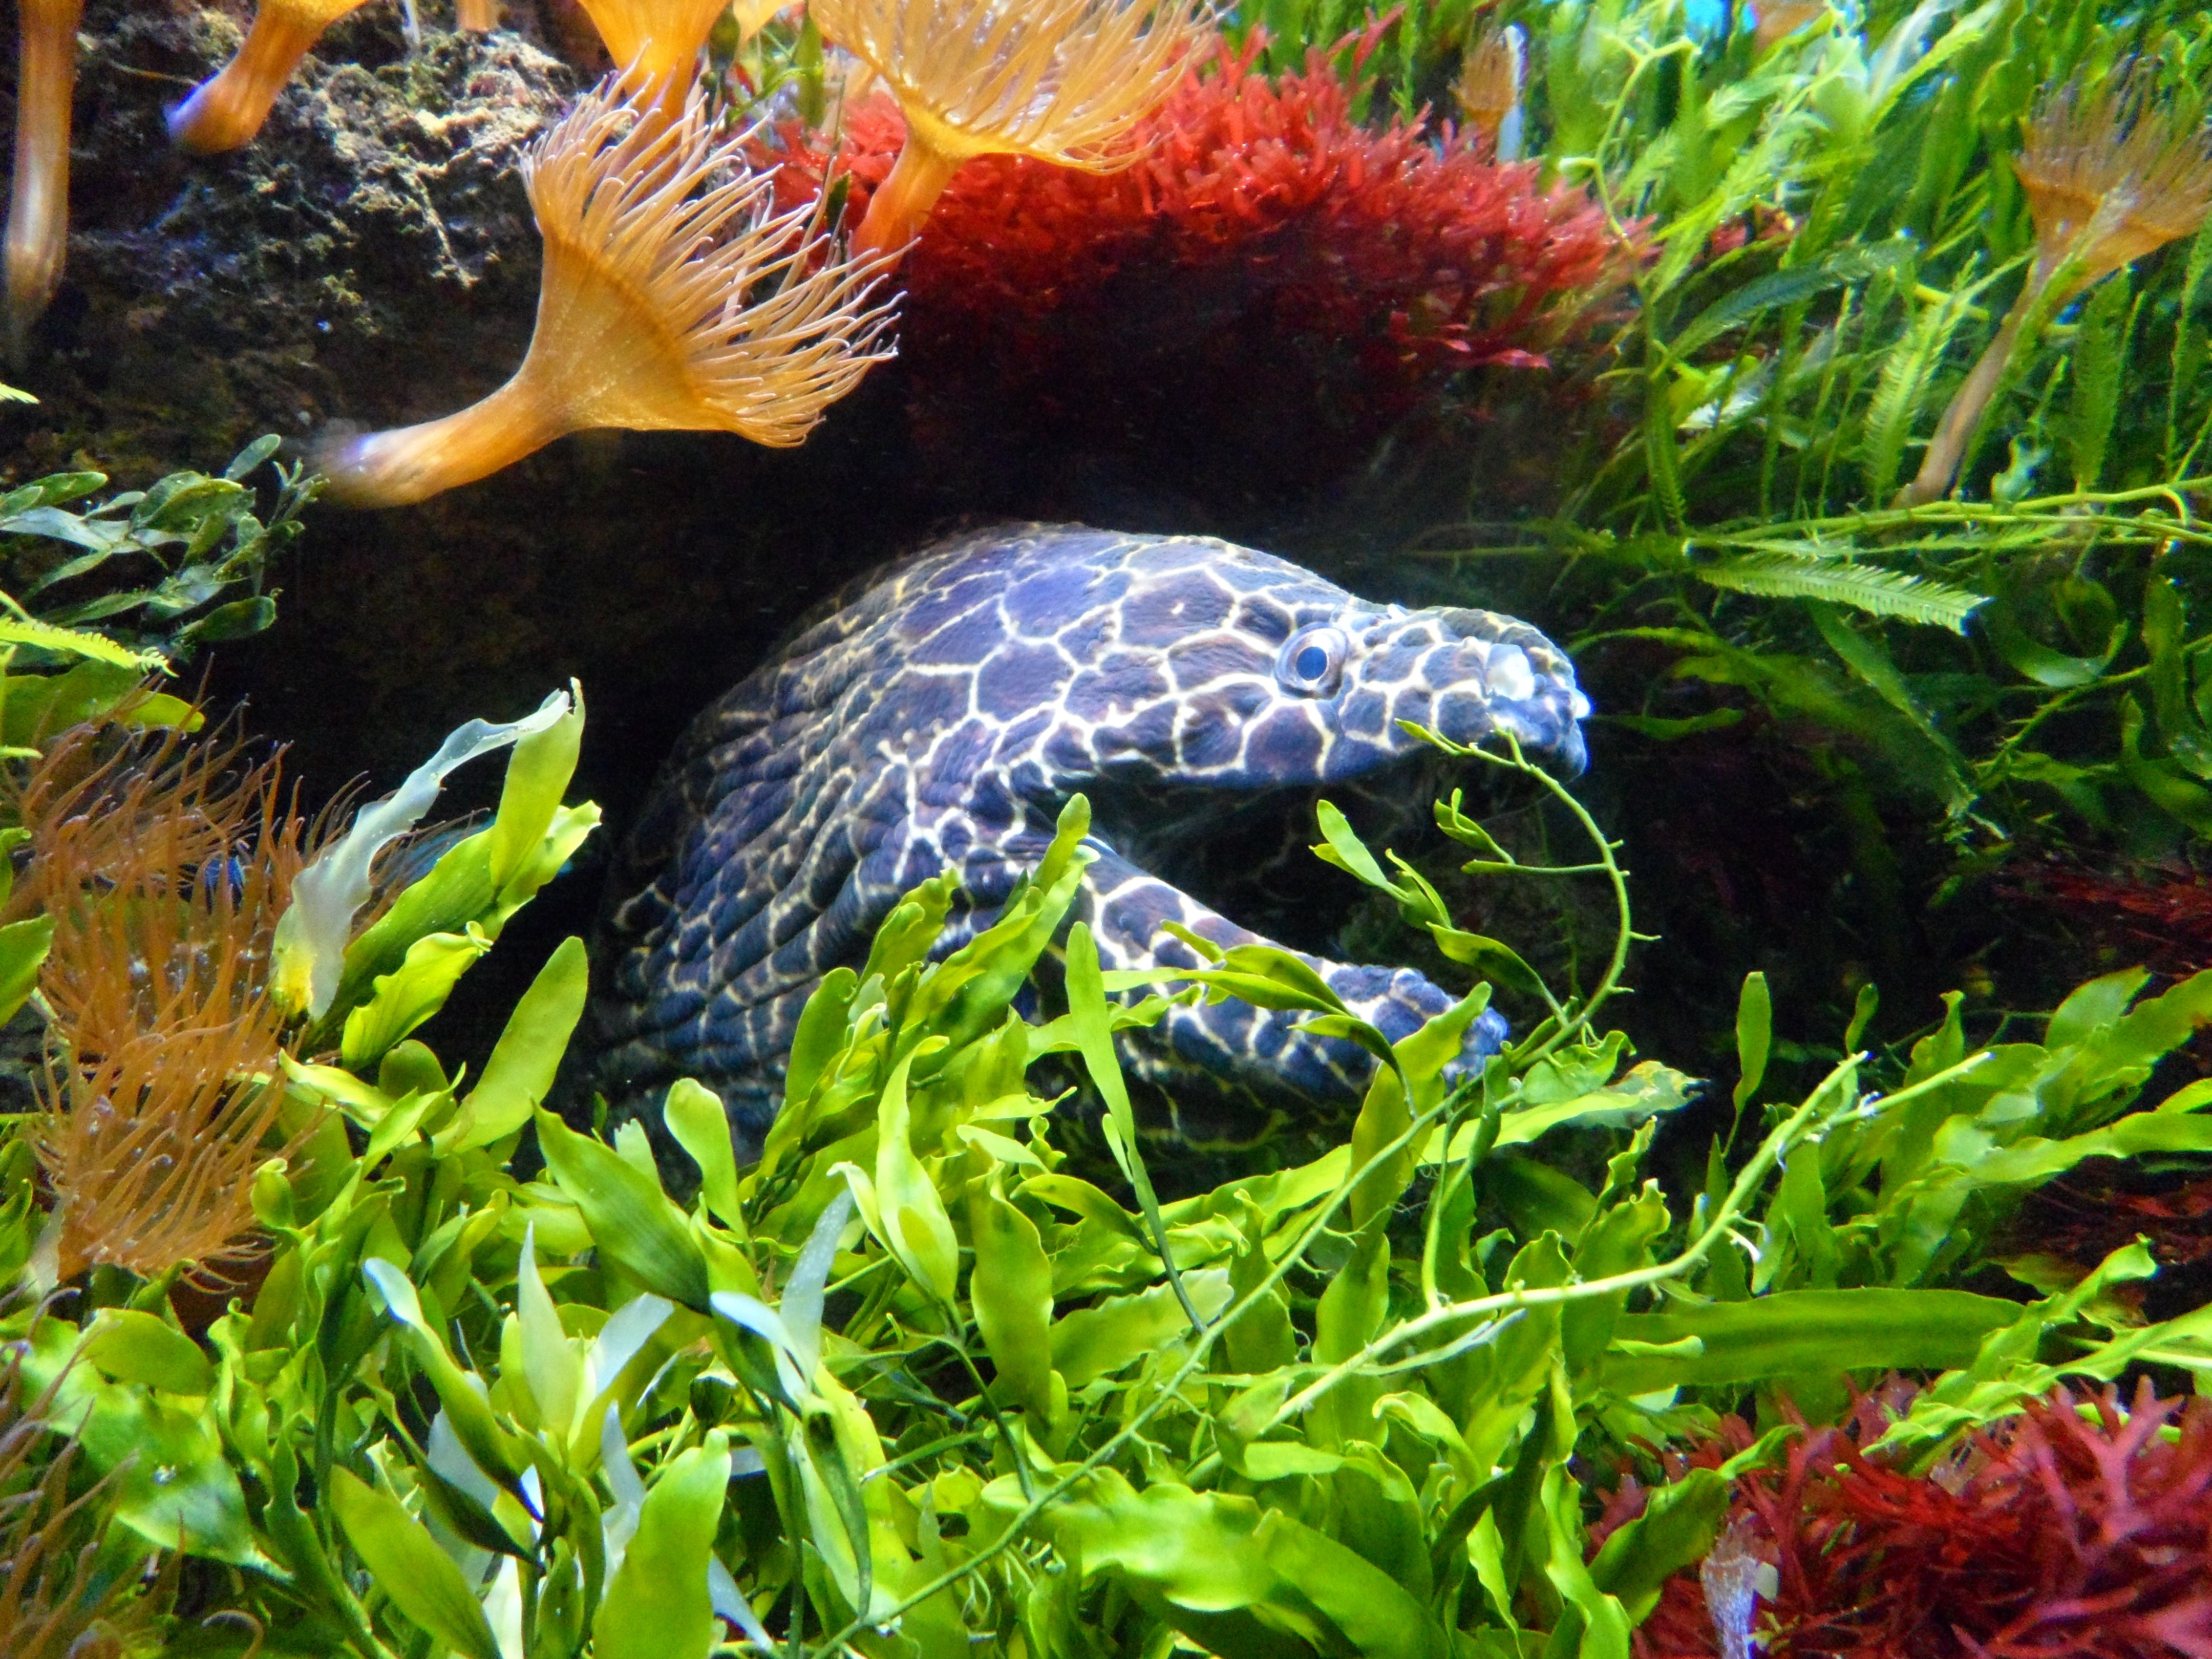
sea, water, underwater, waiting, foot, biology, fish, coral reef, aquarium, lurking, hidden, moray, anemone, hiding place, waiting off, marine biology, fish mouth, freshwater aquarium